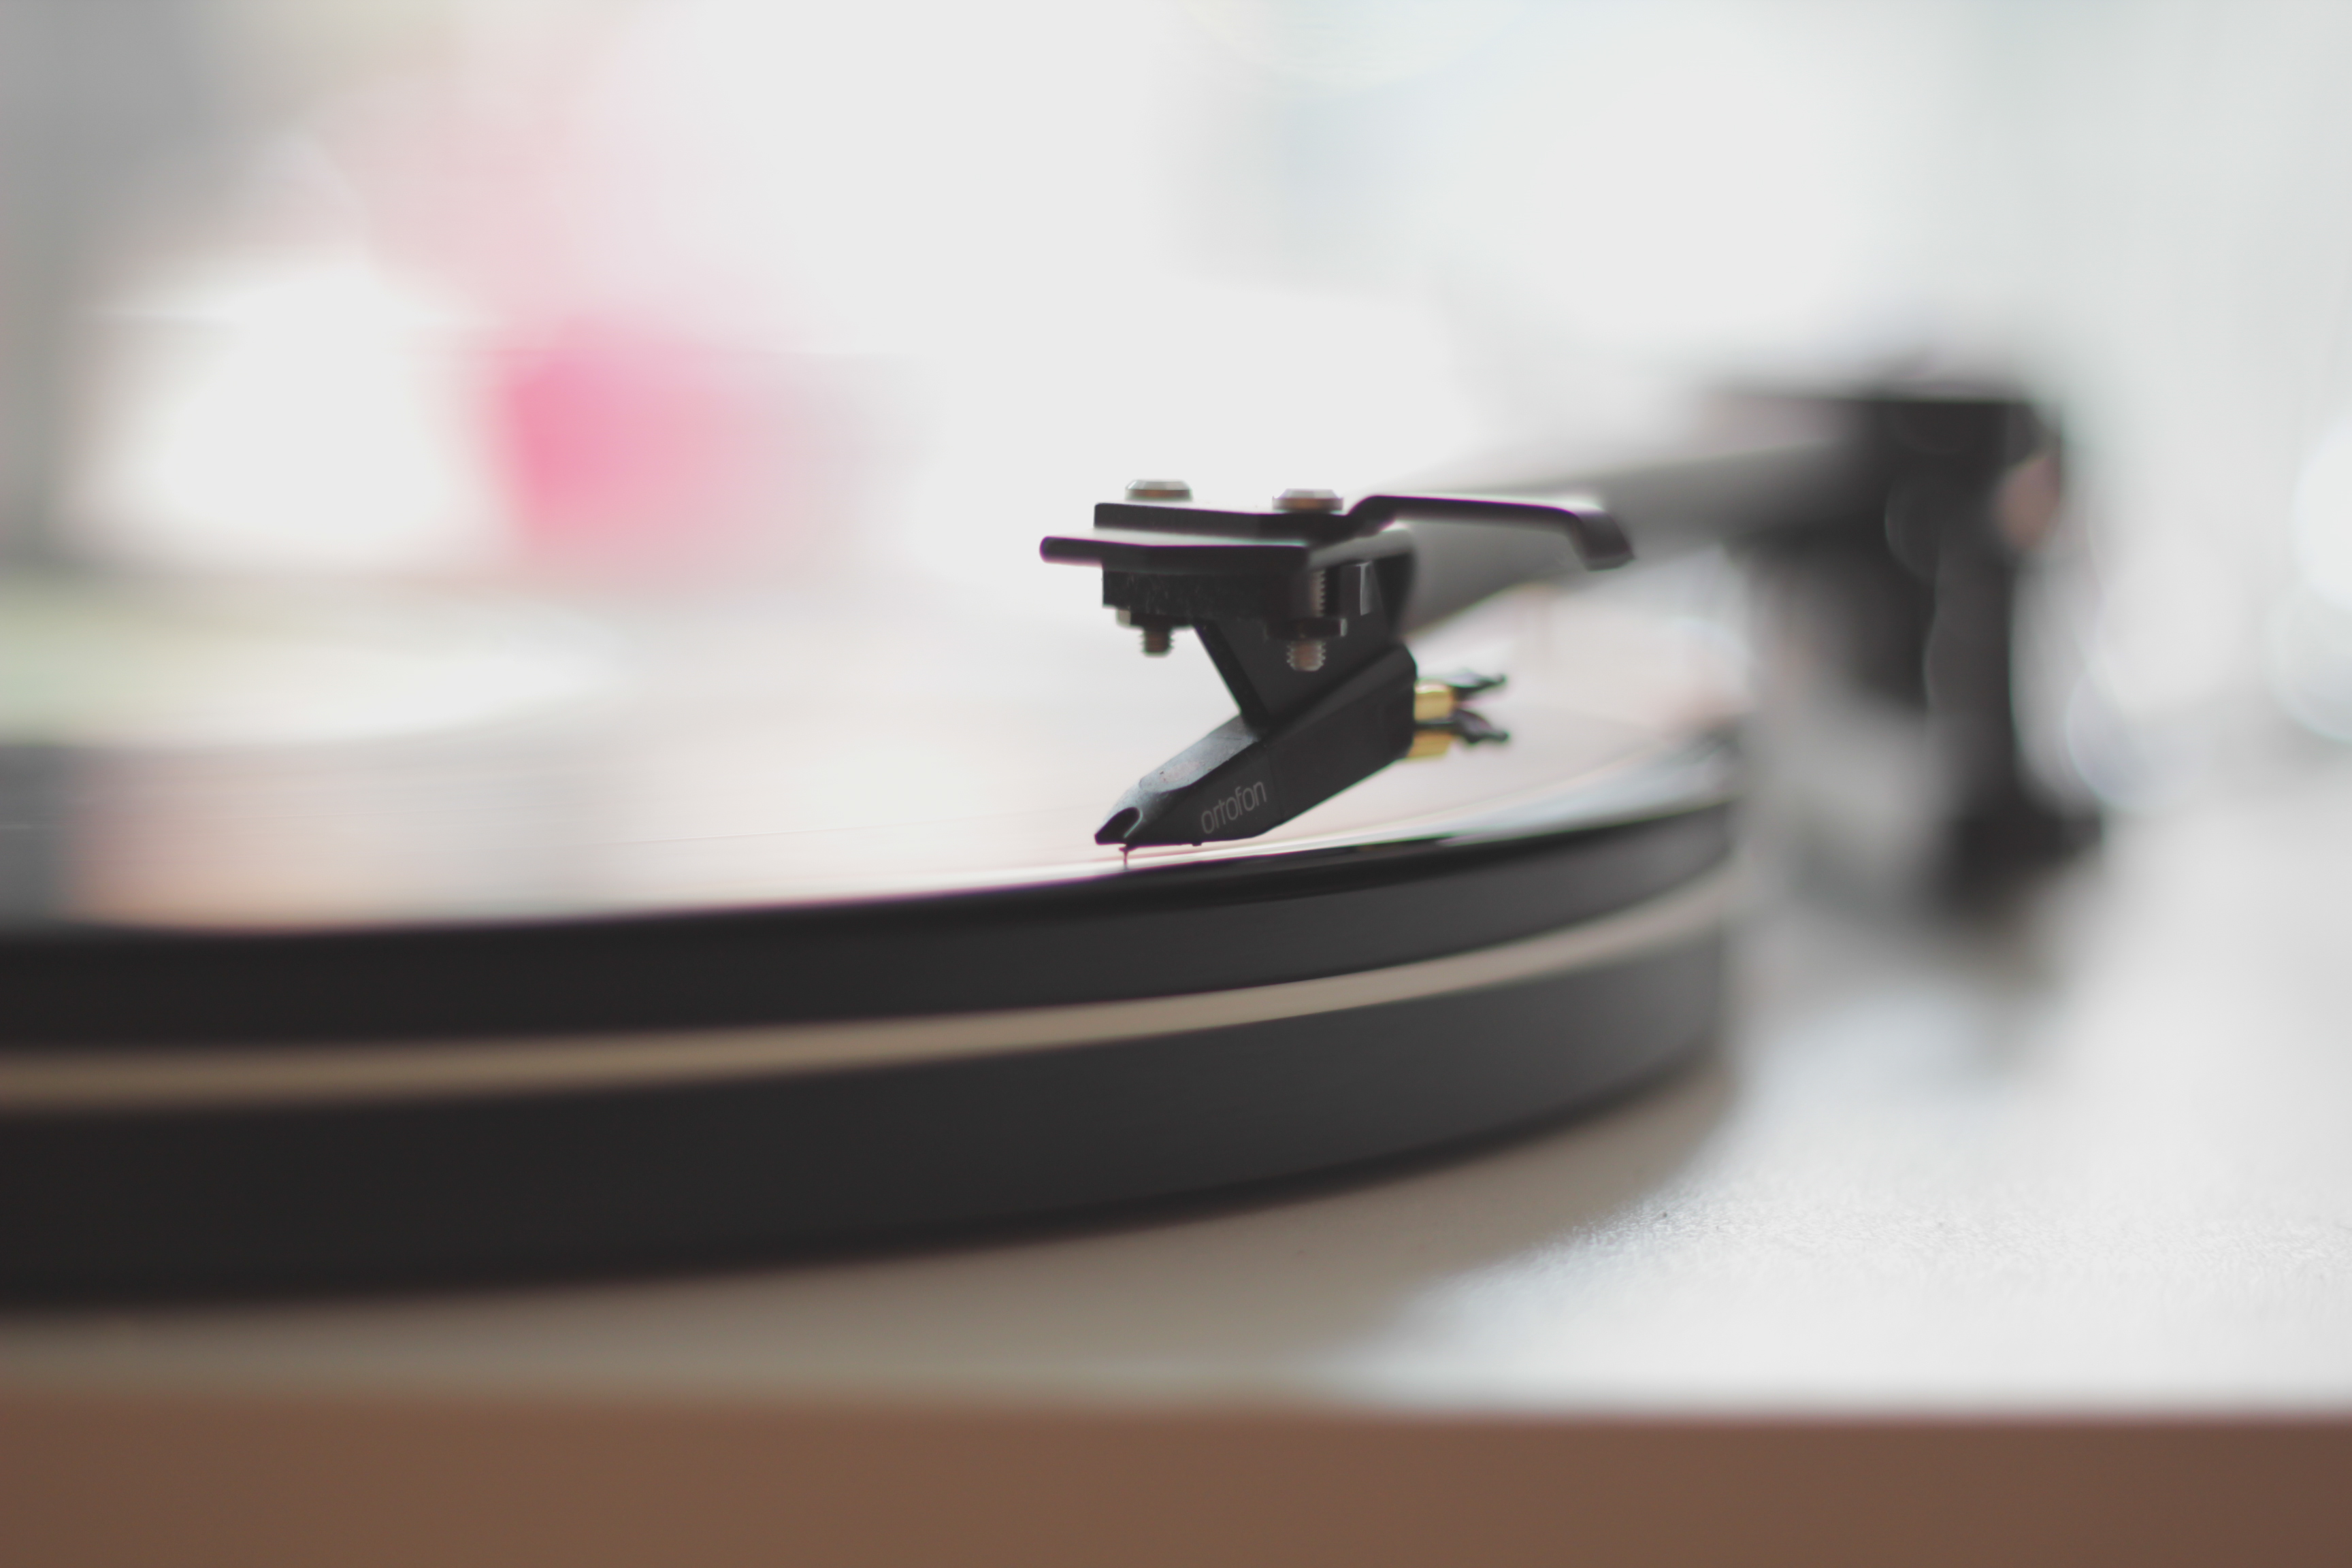
vinyl, technology, white, photography, vintage, old, black, record player, dj, close up, audio, sunglasses, glasses, eyewear, sound, disk, shape, disc, music player, vision care, disc jockey